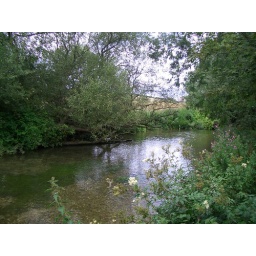
Tons of ducks &amp;amp; fish in the water